Ghora Katora

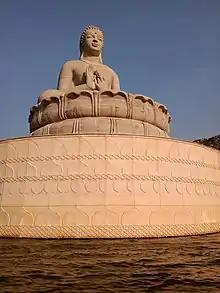
Close view of Buddha Statue

It is located from Rajgir. A long forested road connects Rajgir to Ghora Katora. Motor vehicles are prohibited near the lake.